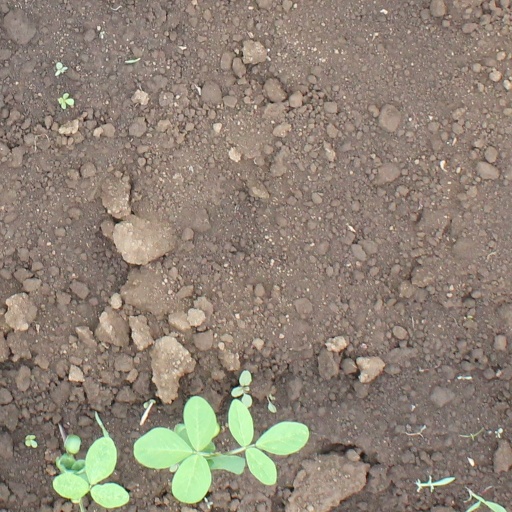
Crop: soybean